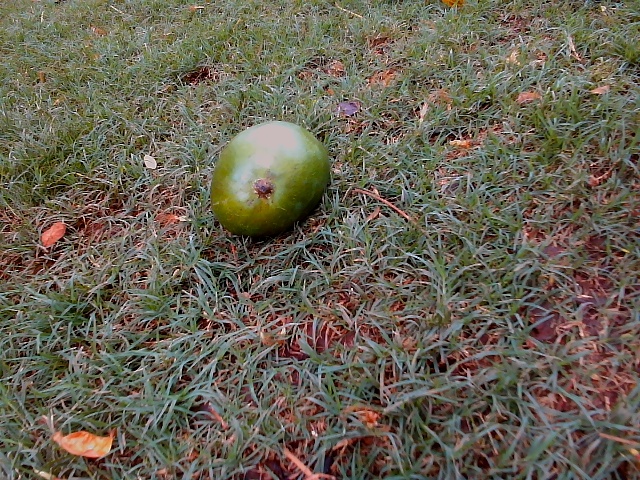
Label: Raw_Mango